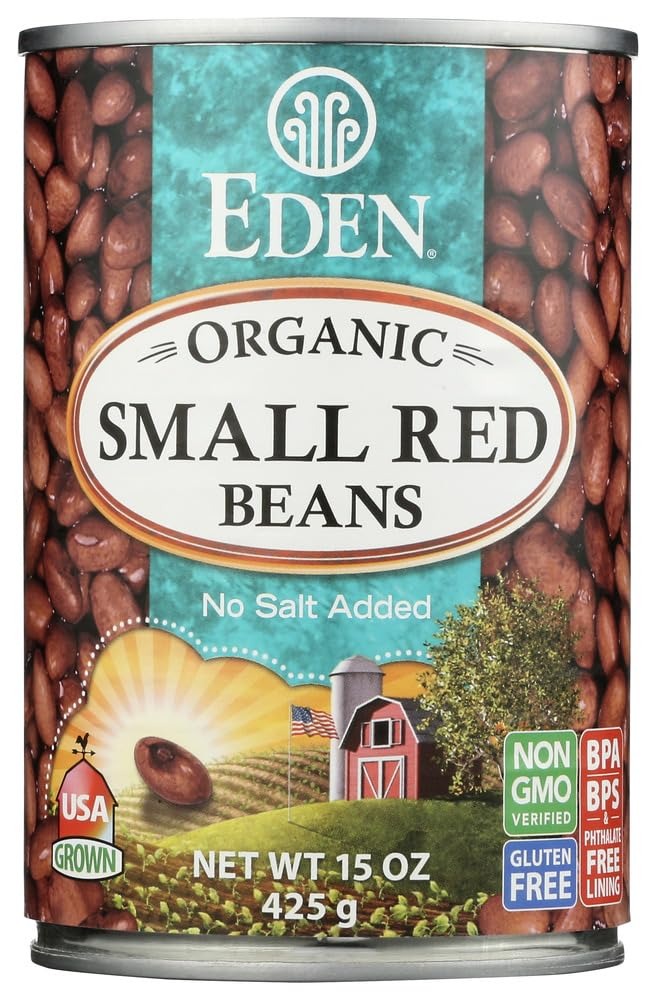
Item Name: Eden Foods Bean Red Small Ns Org, 15 Oz,
Product Description: Grocery
Value: 15.0
Unit: Fl Oz

Price: 5.535